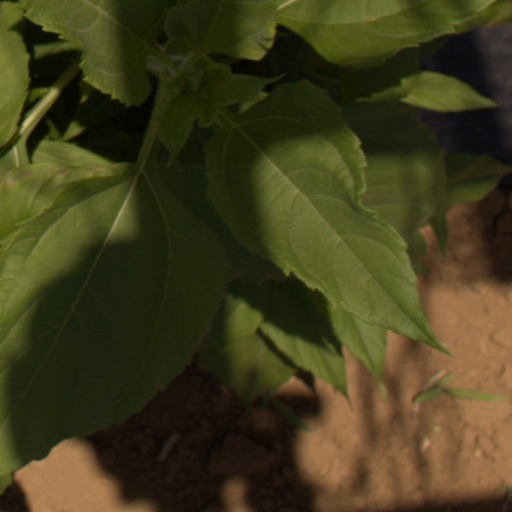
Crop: Jerusalem artichoke